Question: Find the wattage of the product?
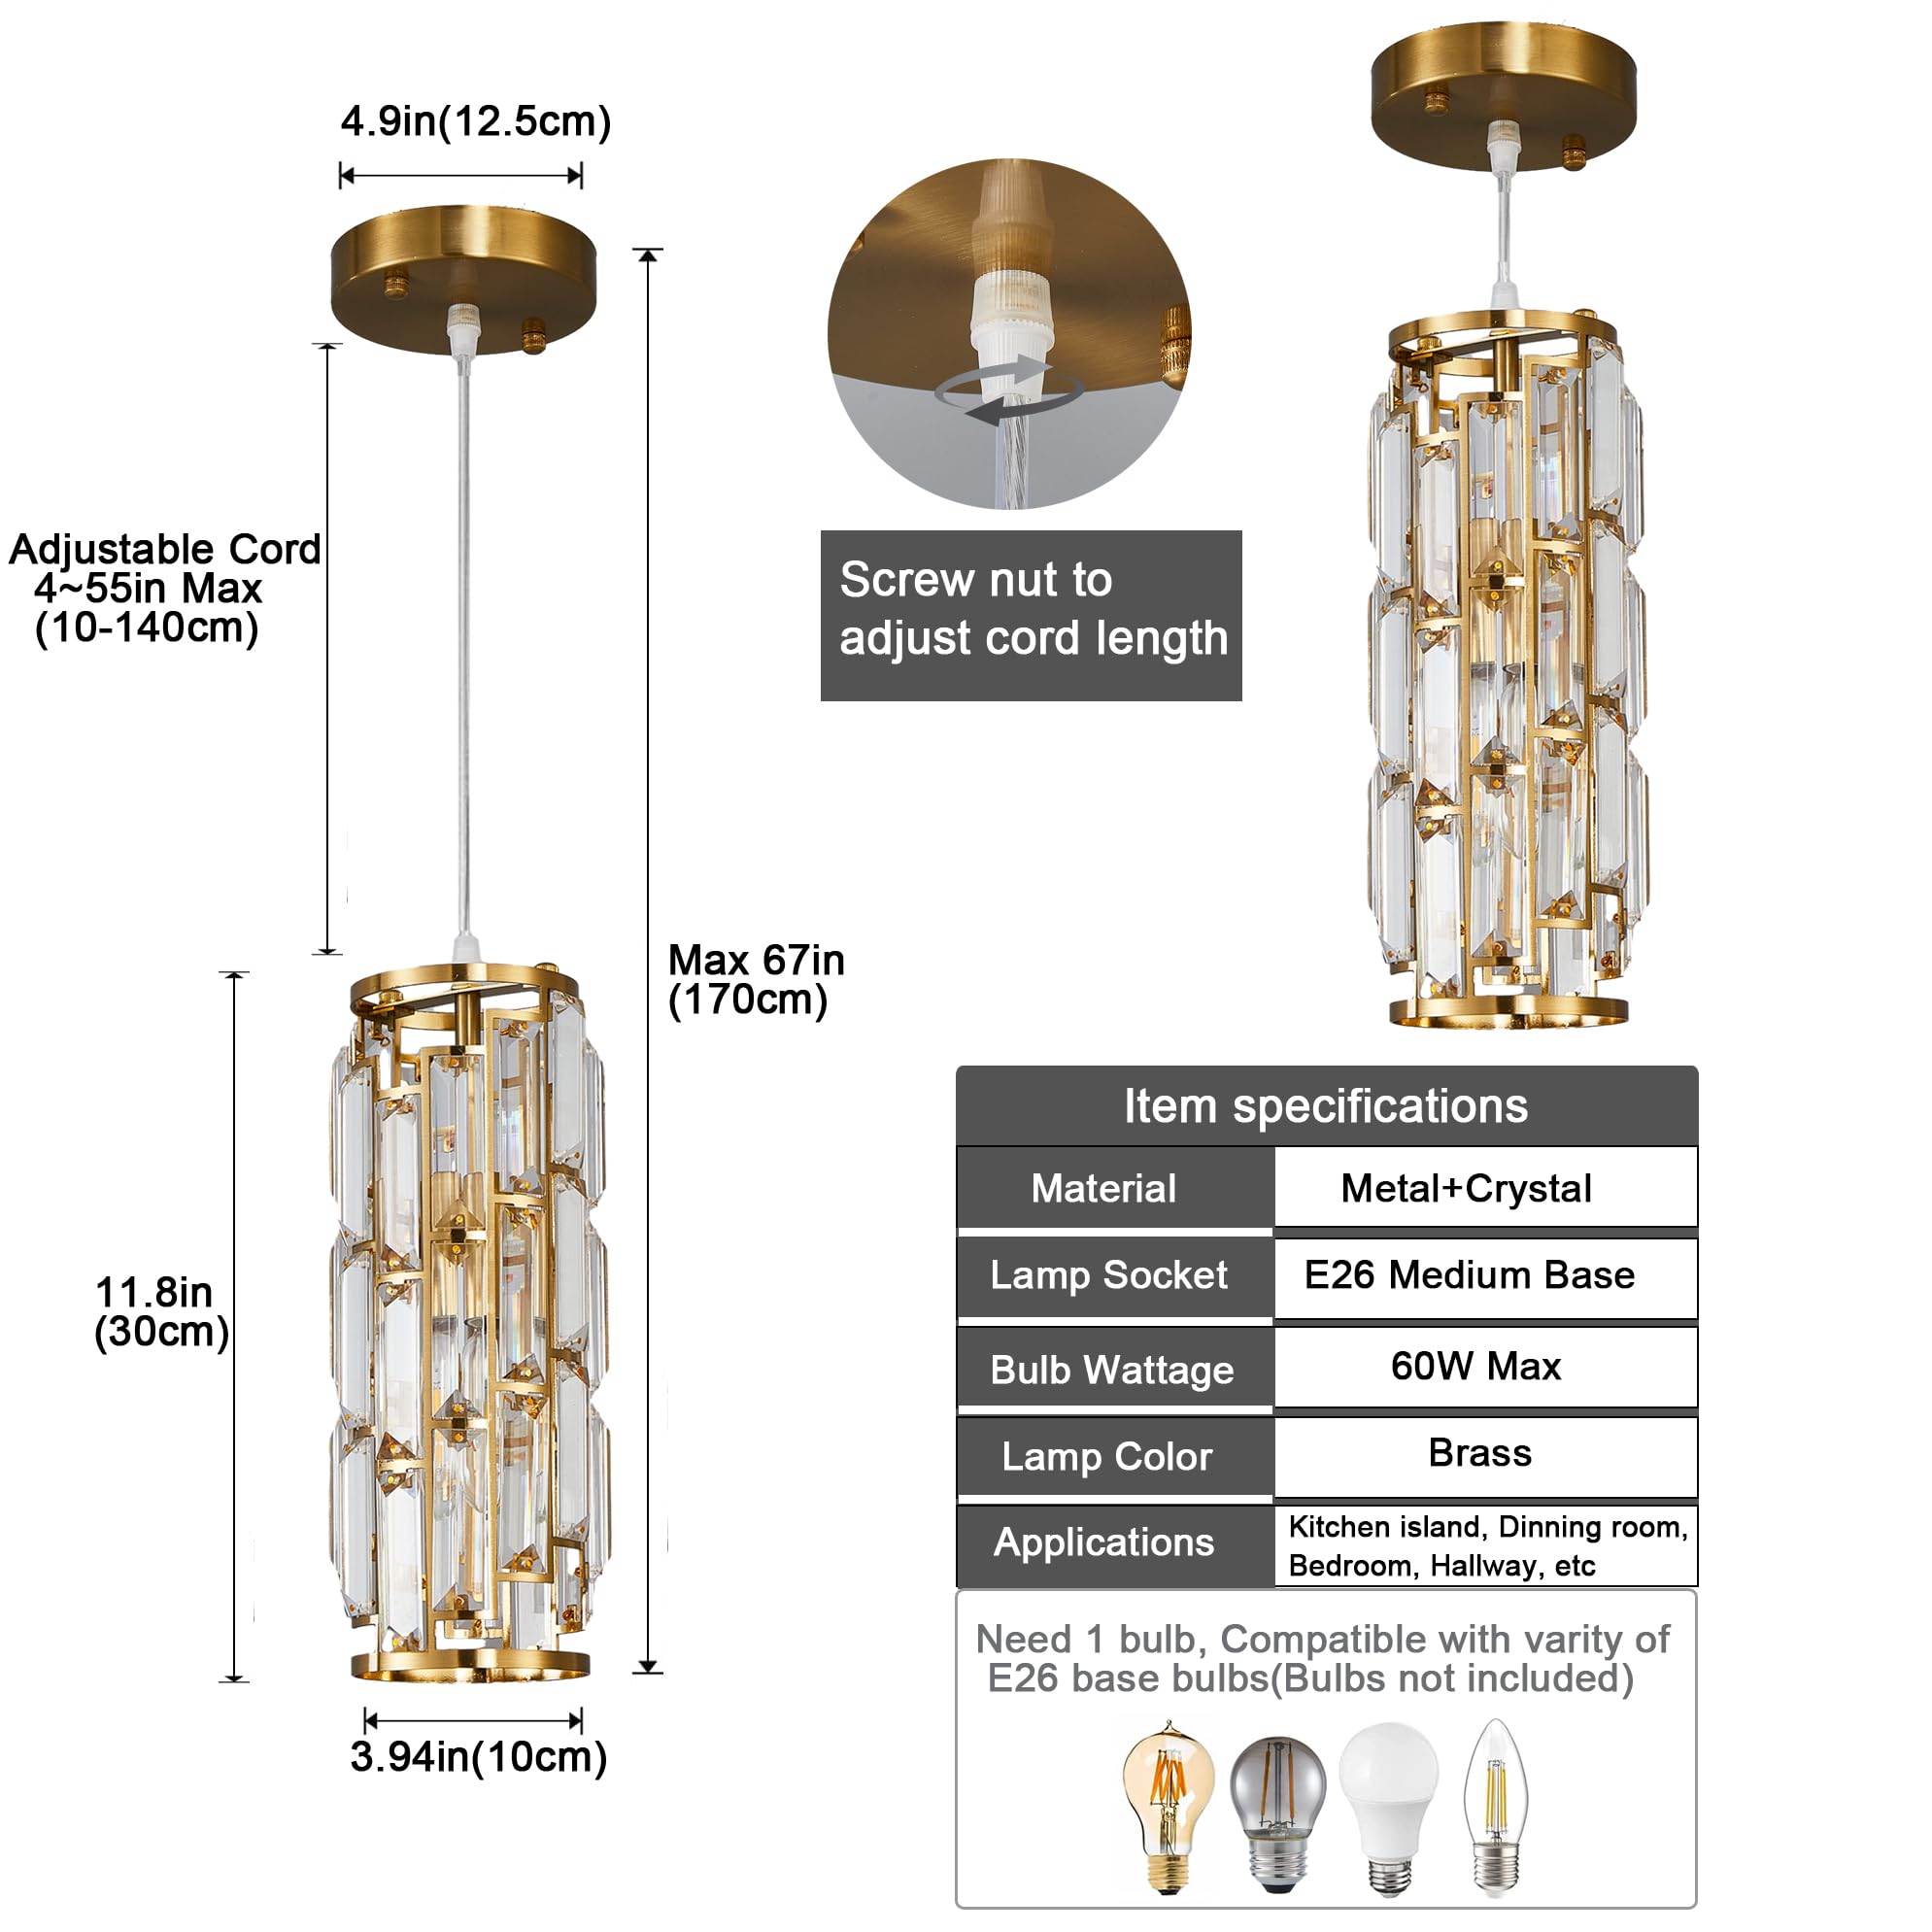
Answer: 60.0 watt